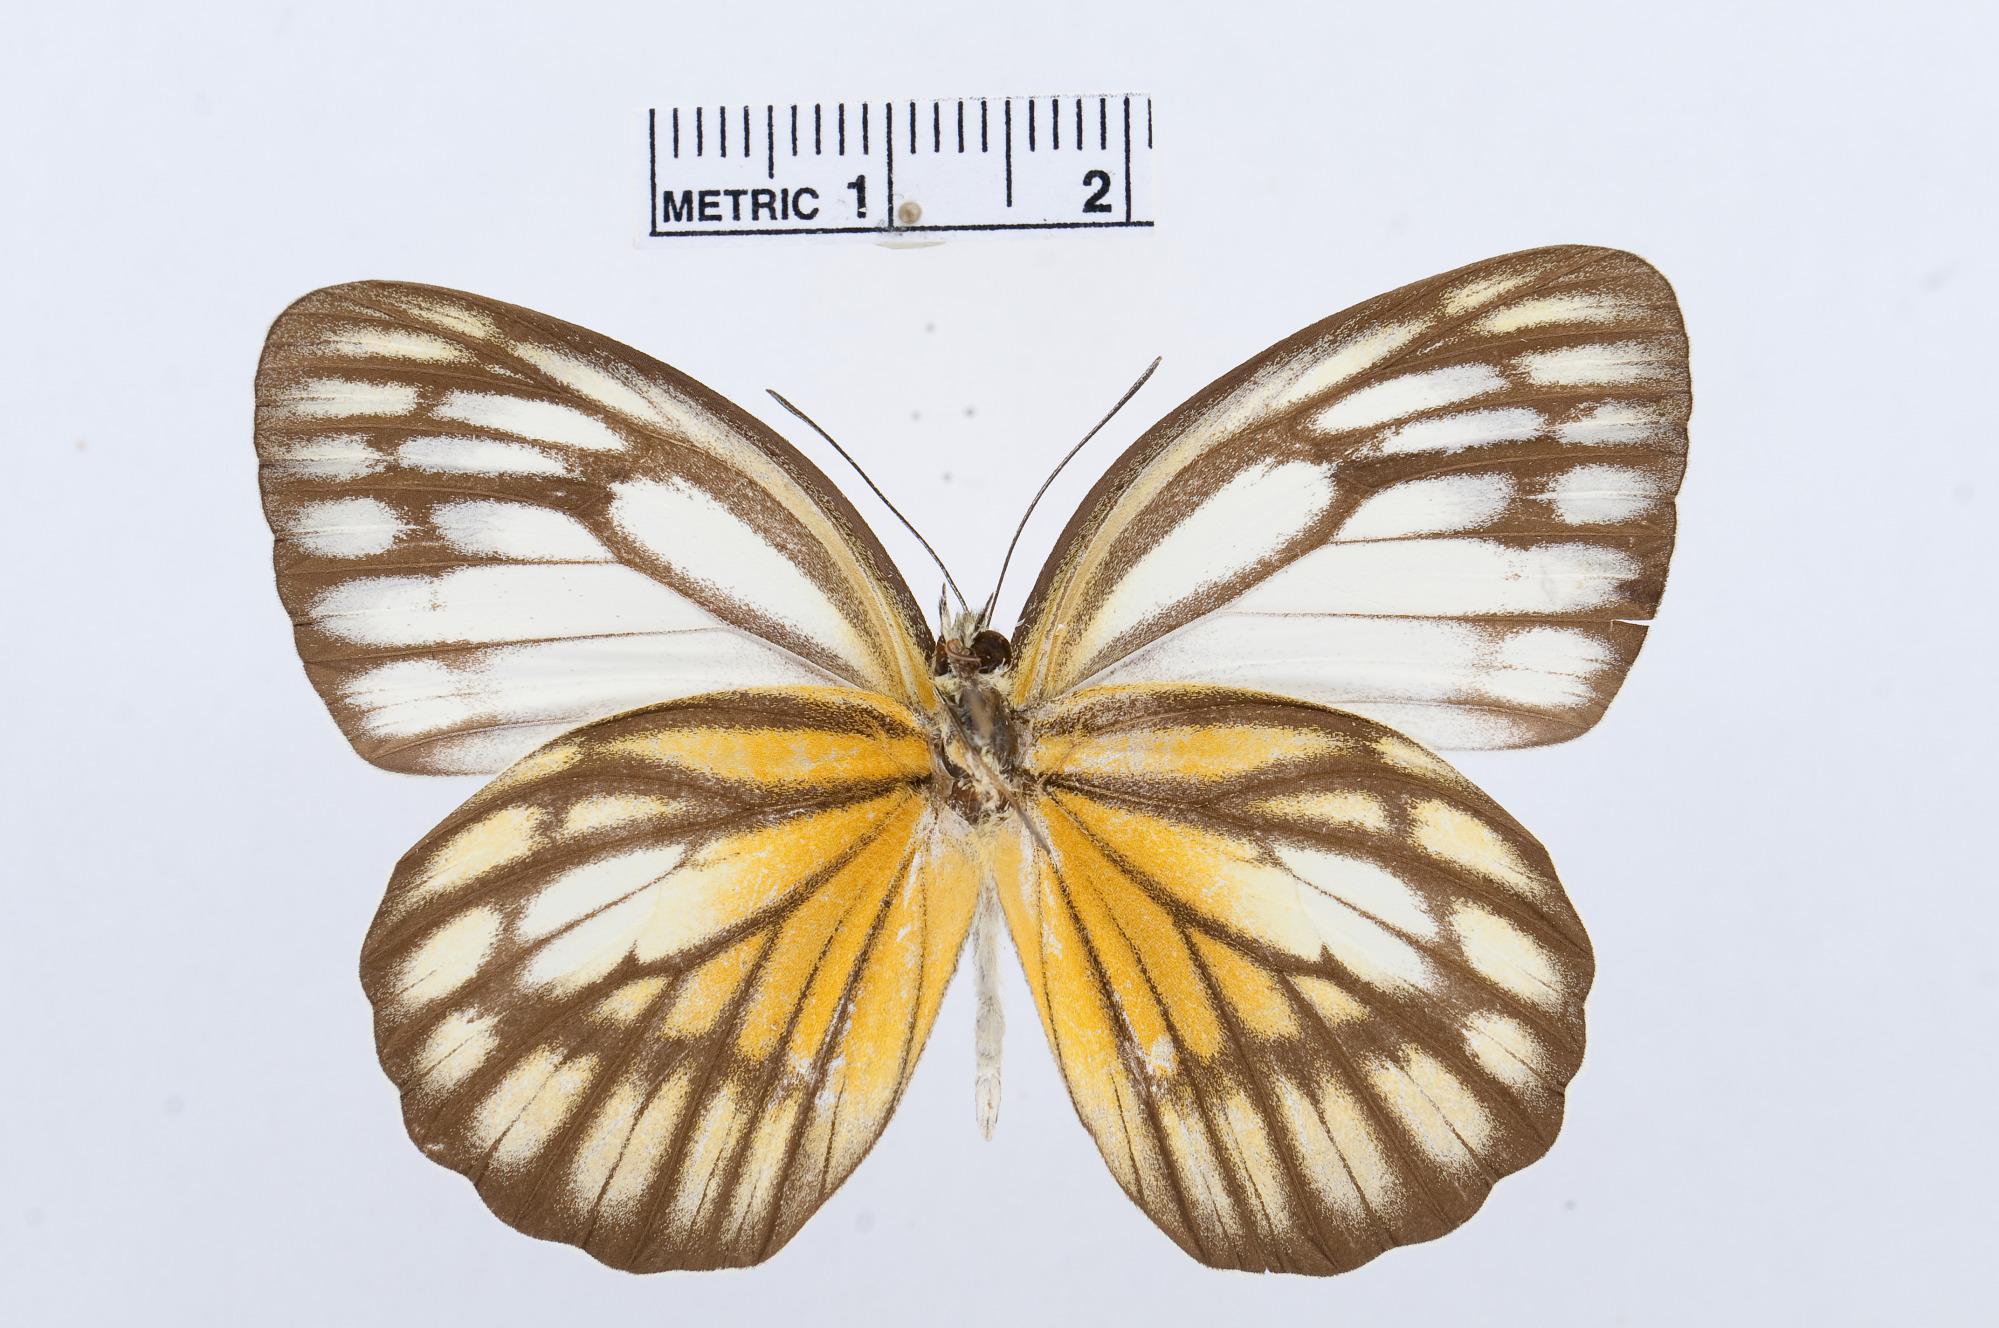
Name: Cepora eperia
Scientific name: Cepora eperia
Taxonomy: Animalia, Arthropoda, Hexapoda, Insecta, Lepidoptera, Pieridae, Pierinae